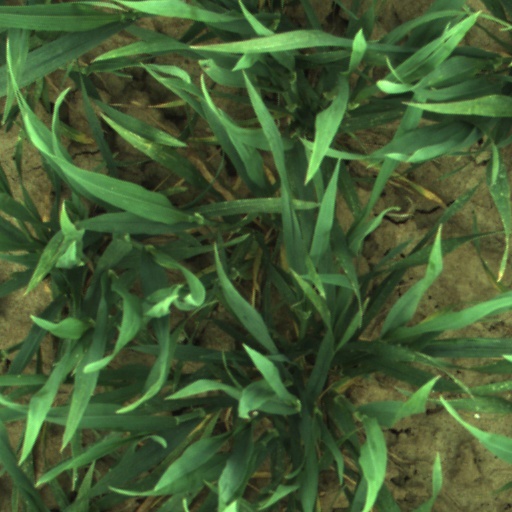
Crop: wheat